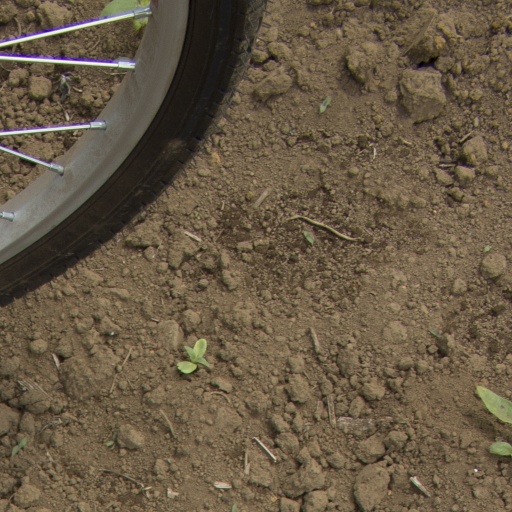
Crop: Jerusalem artichoke